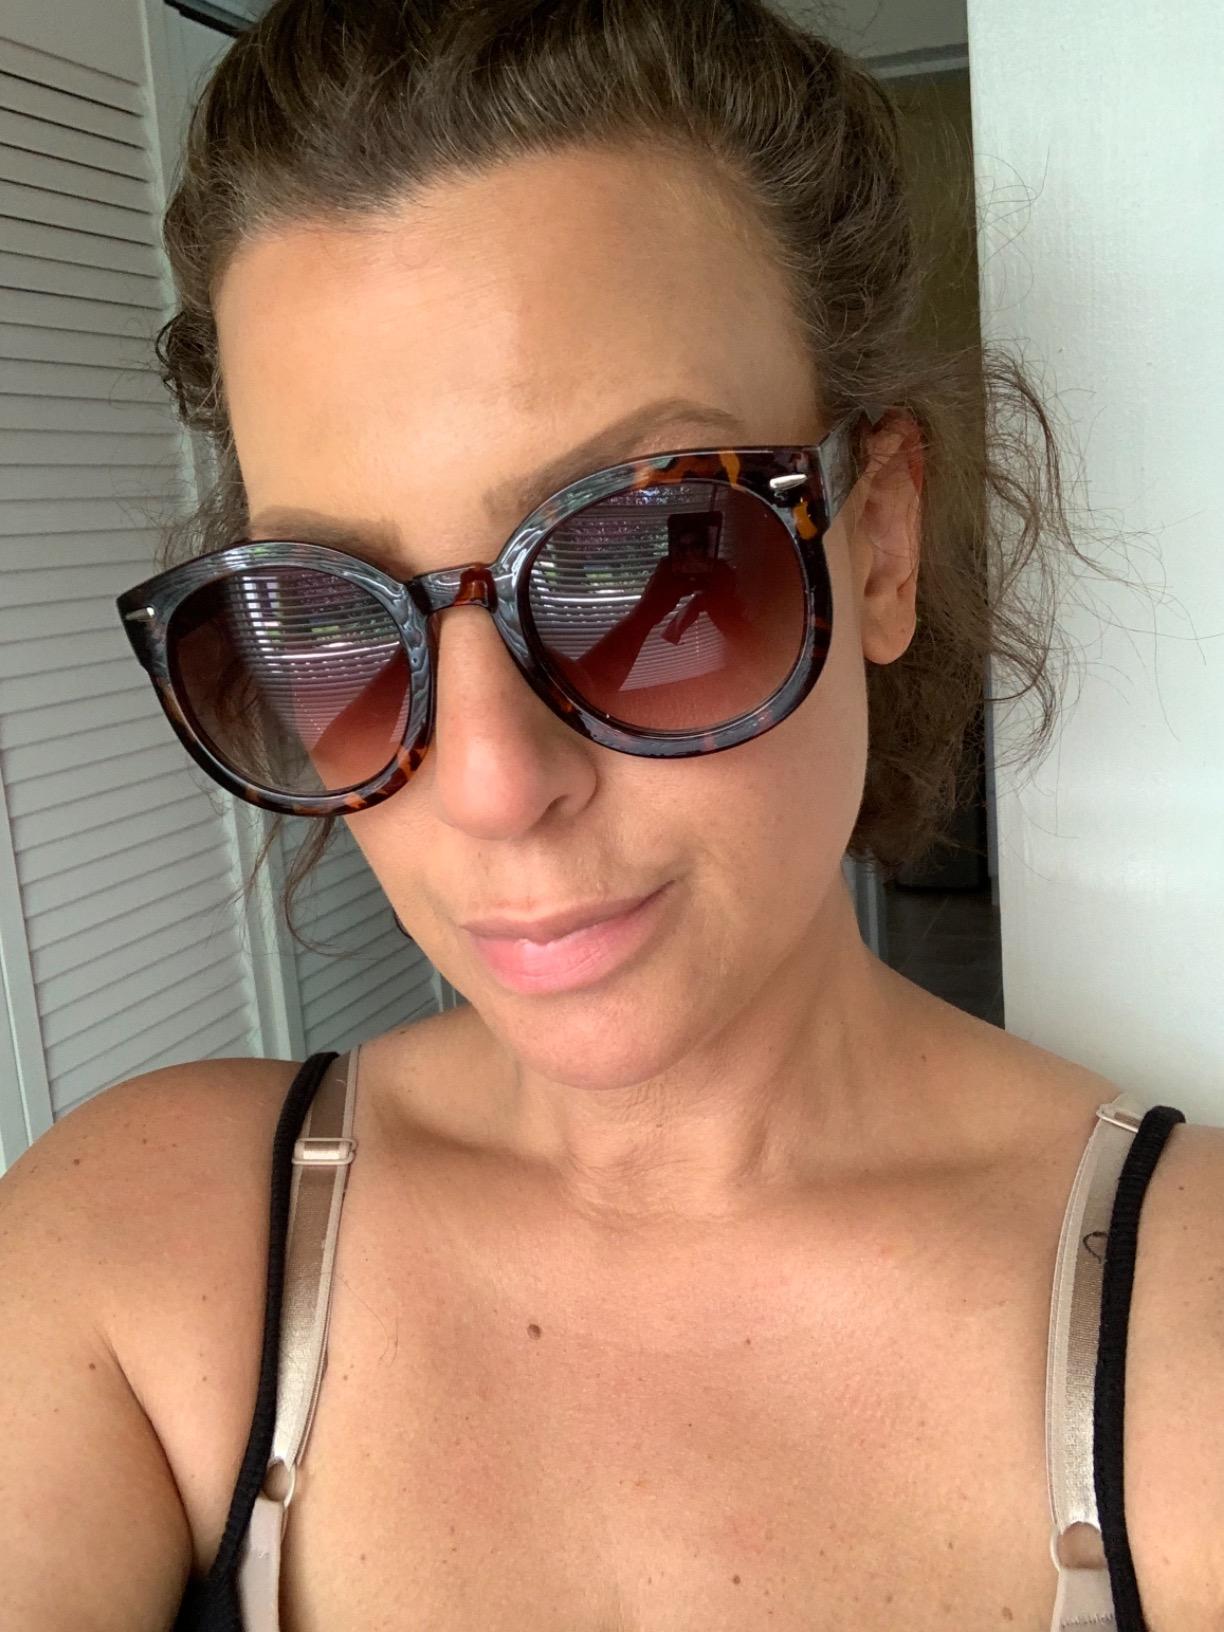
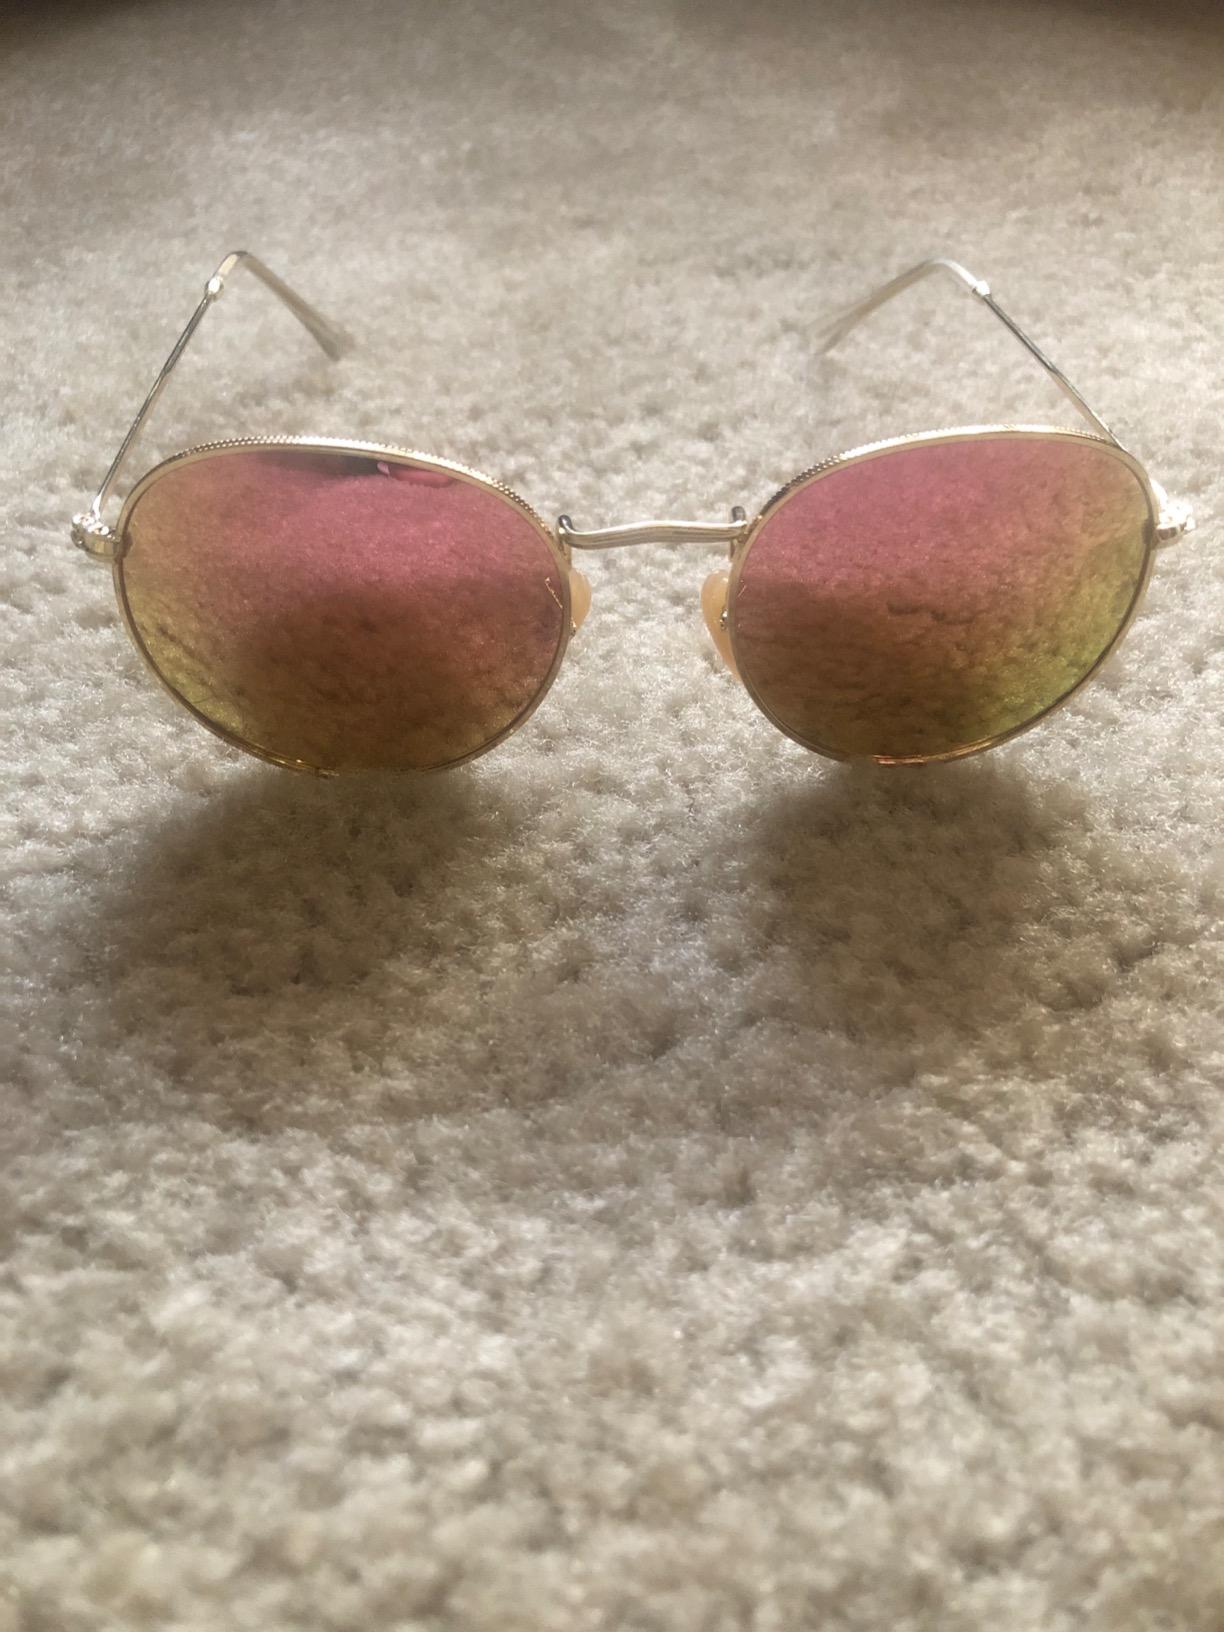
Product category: accessories_sunglasses
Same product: no